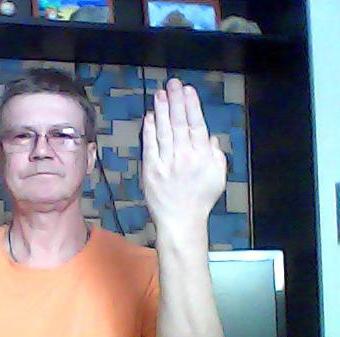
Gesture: stop_inverted